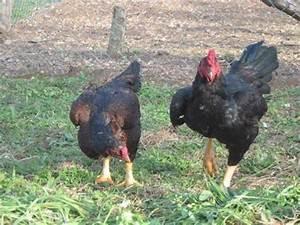
chicken